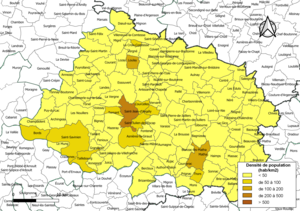
Carte des densités de population (millésimée 2016) des communes de la communauté de communes l'intercommunalité Vals de Saintonge Communauté, département de la Charente-Maritime, France. Composition au 1er janvier 2019.
La communauté de communes Vals de Saintonge Communauté est une communauté de communes française, située dans le département de la Charente-Maritime, région Nouvelle-Aquitaine.